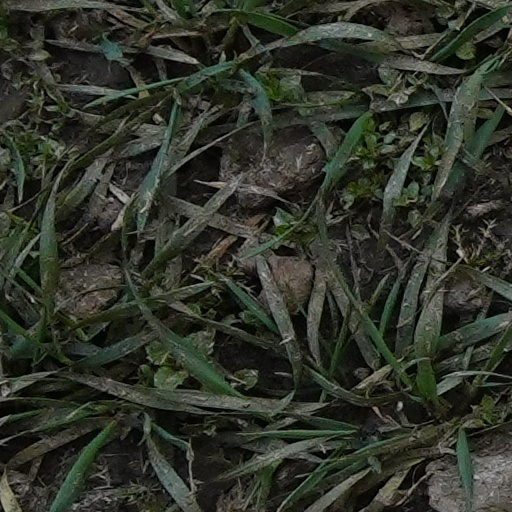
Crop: wheat